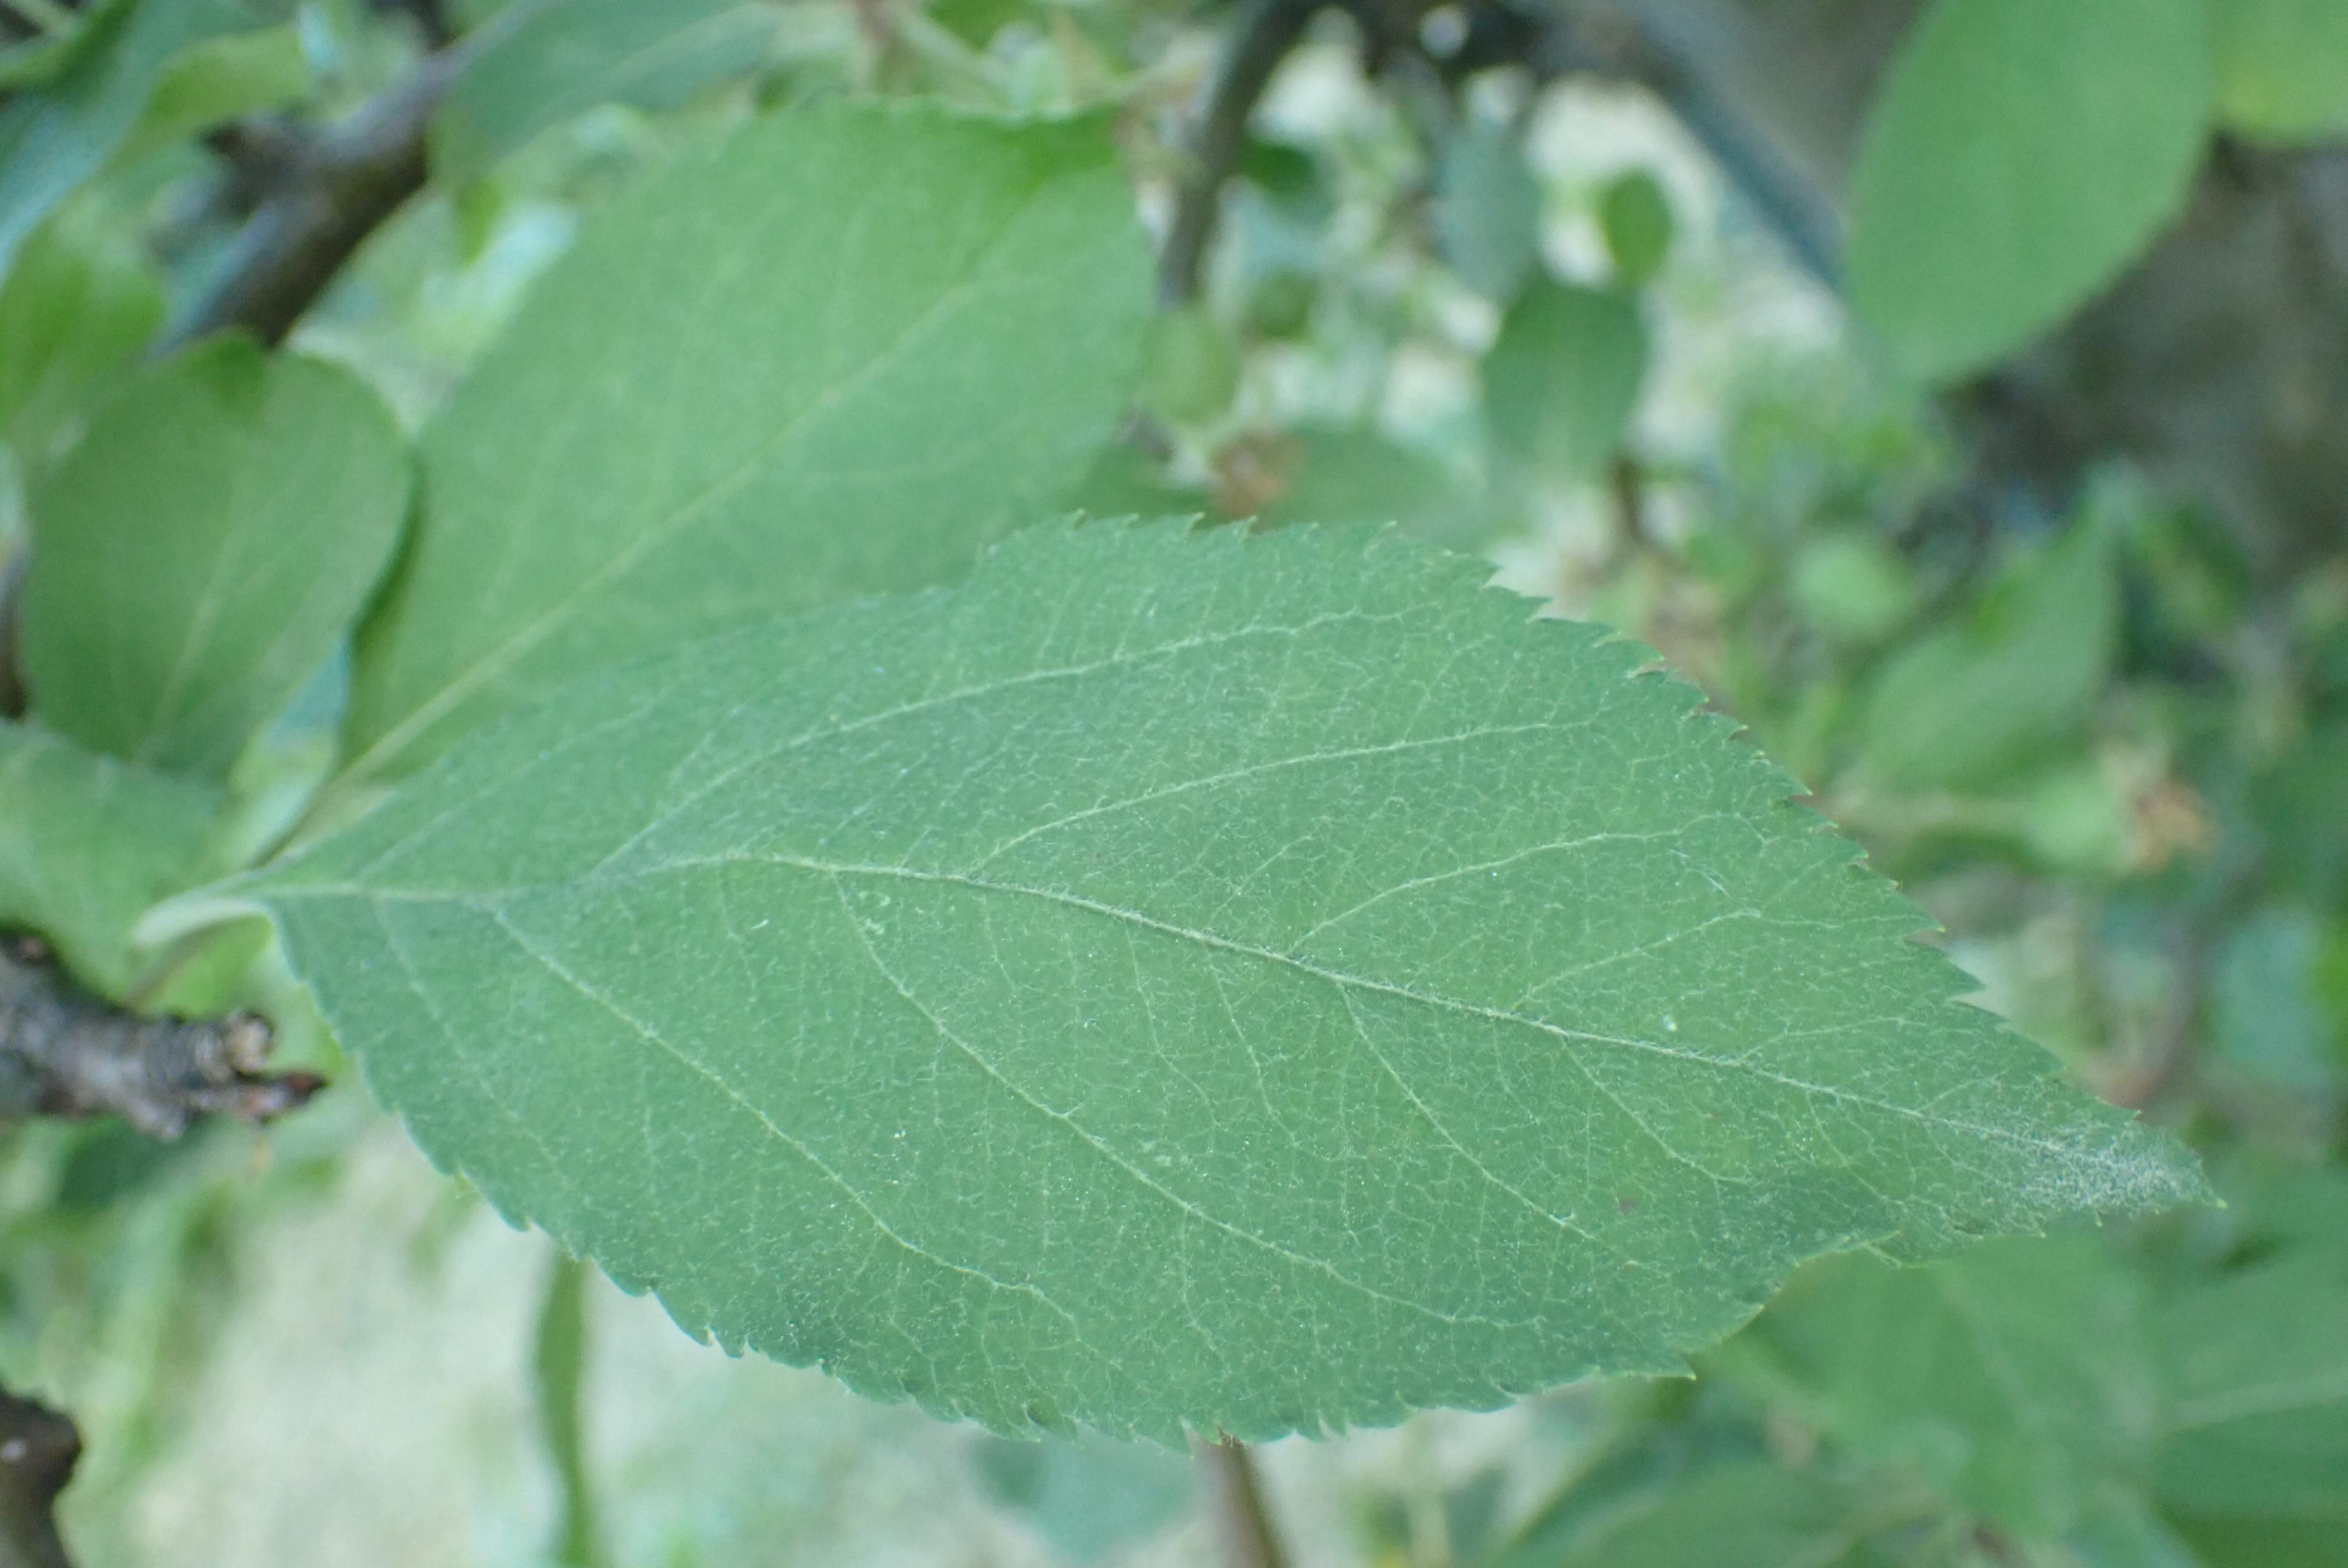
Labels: healthy